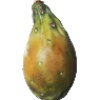
Label: cactus_fruit